Jaivana Cannon

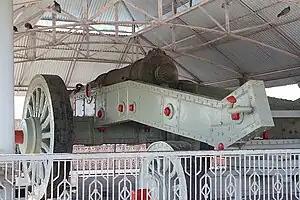
The cannon from the rear

The Jaivana was manufactured during the reign of Maharaja Sawai Jai Singh II (1699–1743) at a foundry in Jaigarh. The cannon was fired only once, with a charge of of gunpowder, and when fired was claimed to have covered a distance of about . It is said that the projectile fired from it made a small lake in Chaksu, though this is clearly an embellished legend and could not have physically happened.